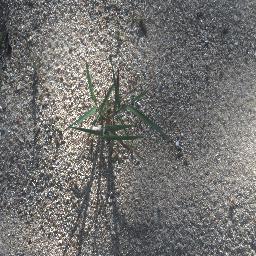
Label: negative